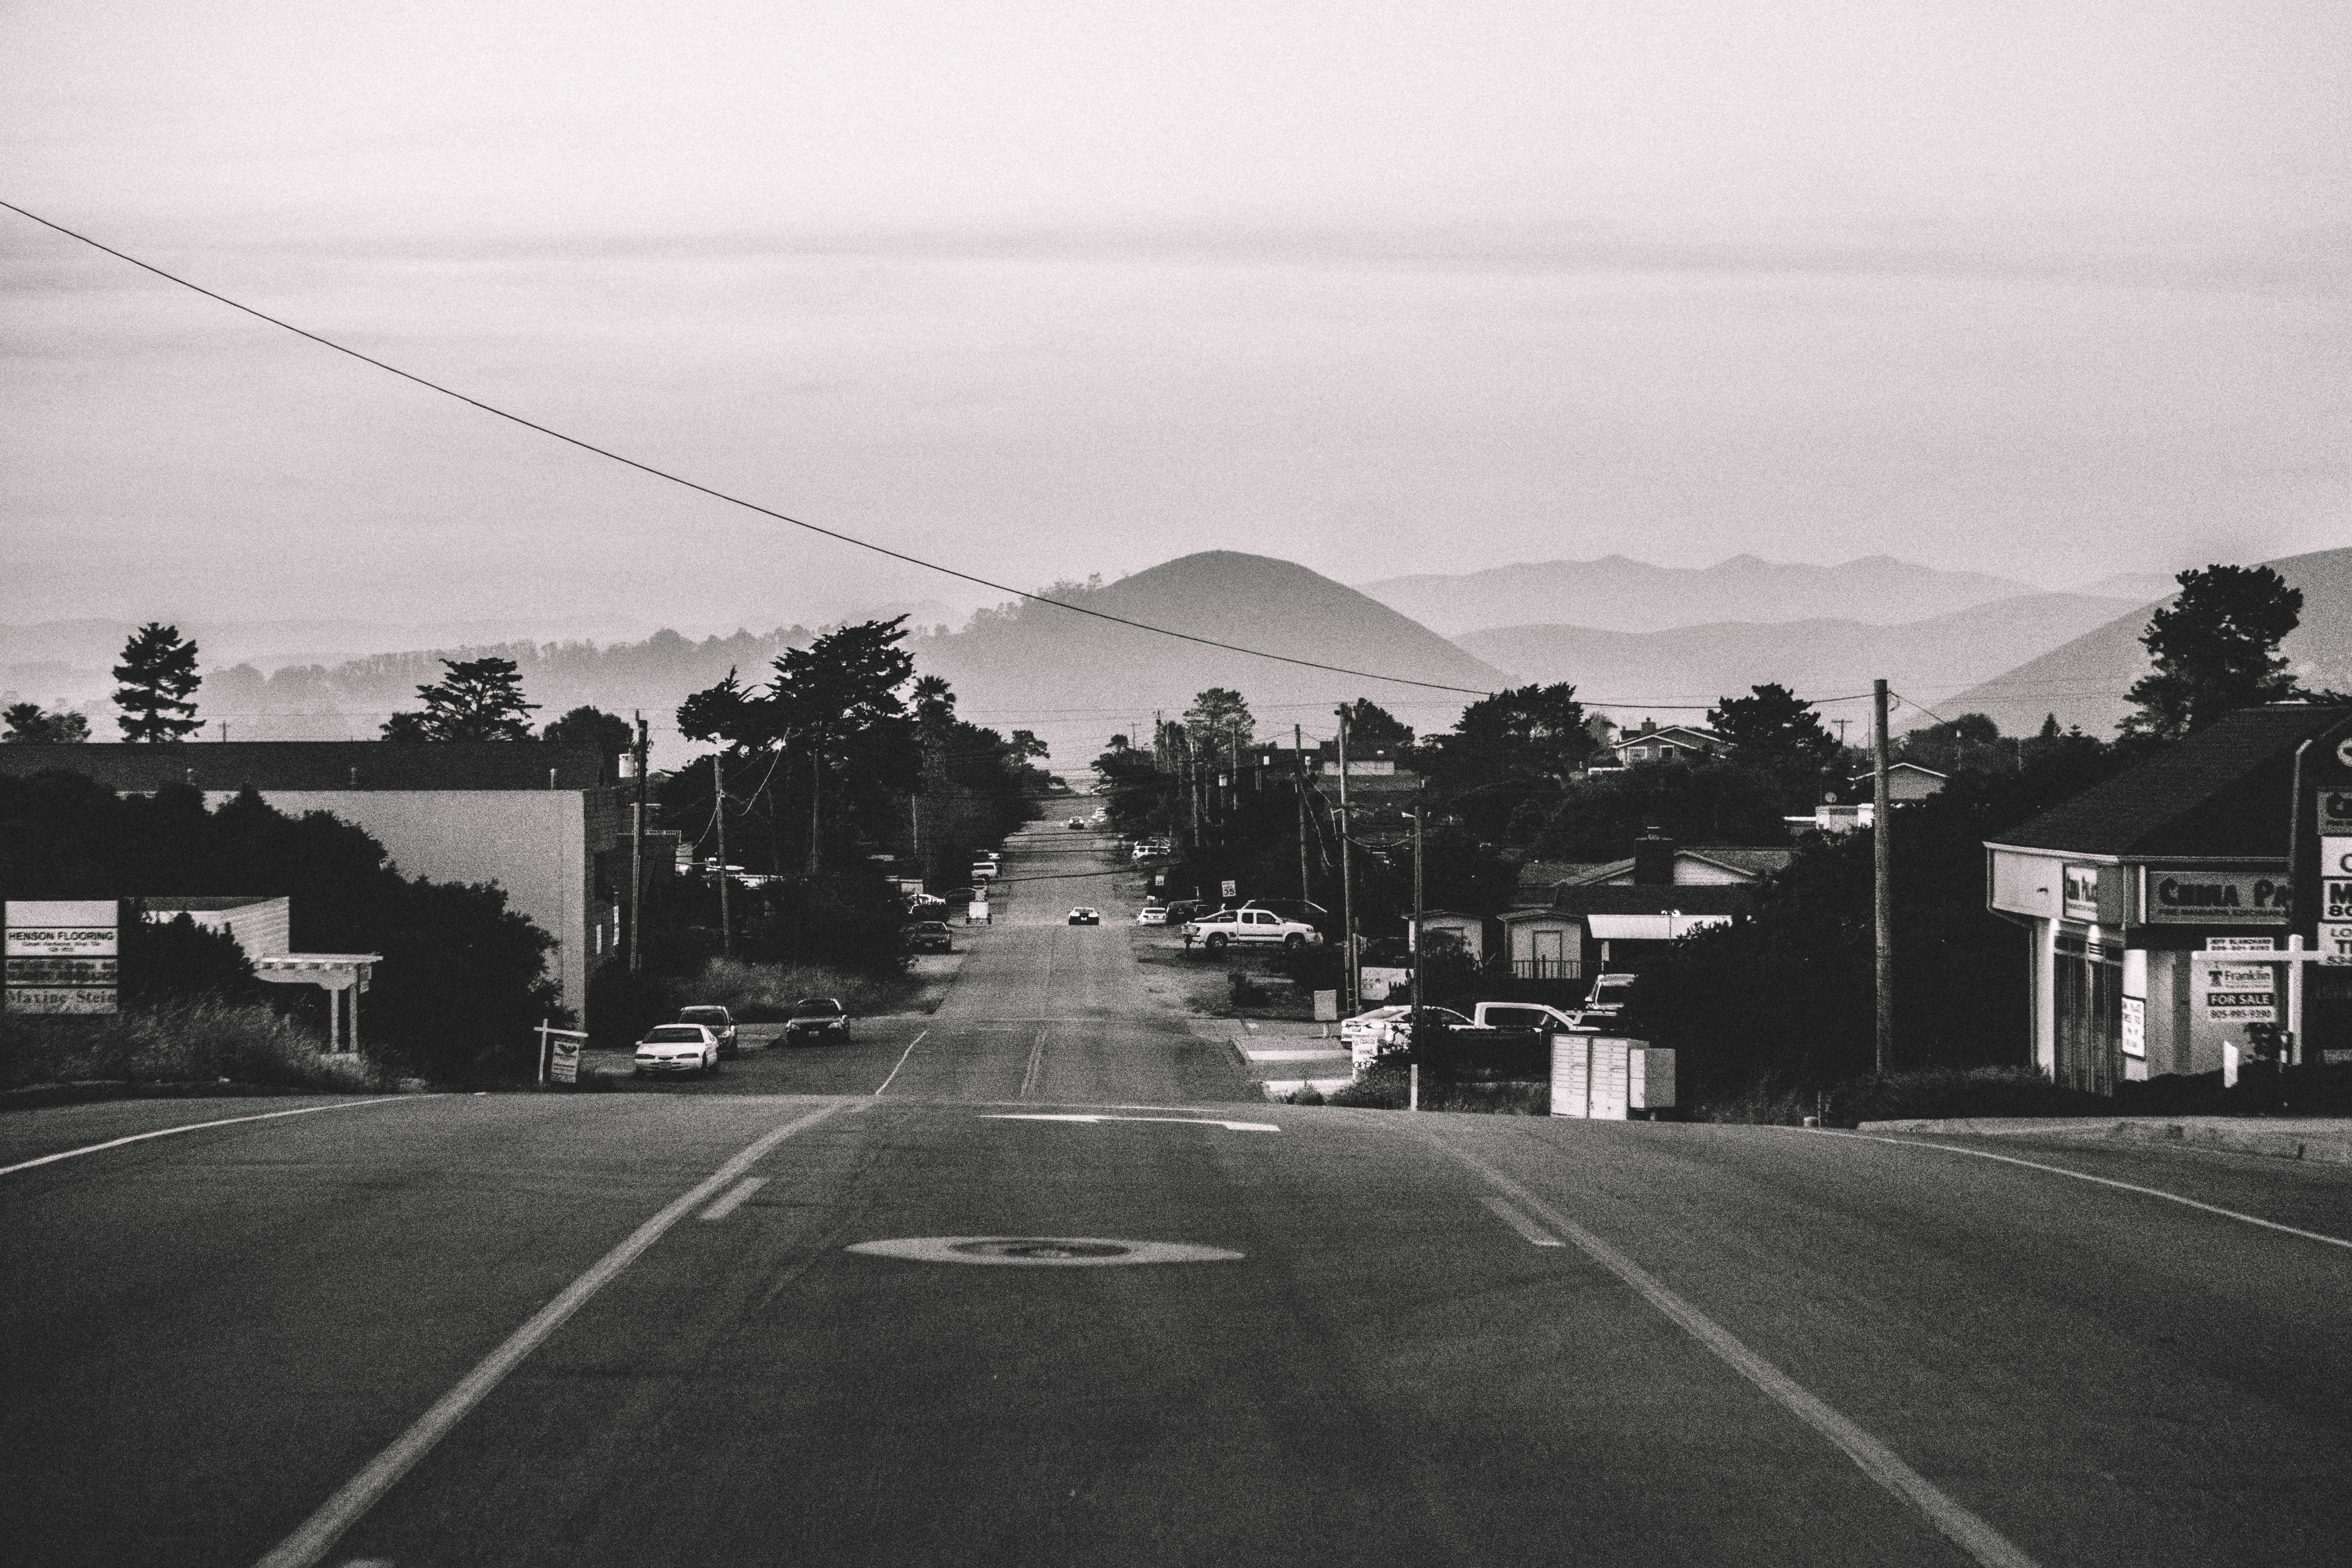
horizon, black and white, road, white, skyline, street, morning, highway, asphalt, cityscape, dusk, suburb, black, monochrome, lane, infrastructure, shape, monochrome photography, residential area, atmospheric phenomenon